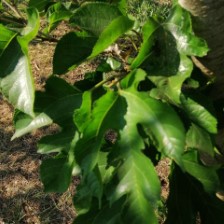
Variety: RedKing